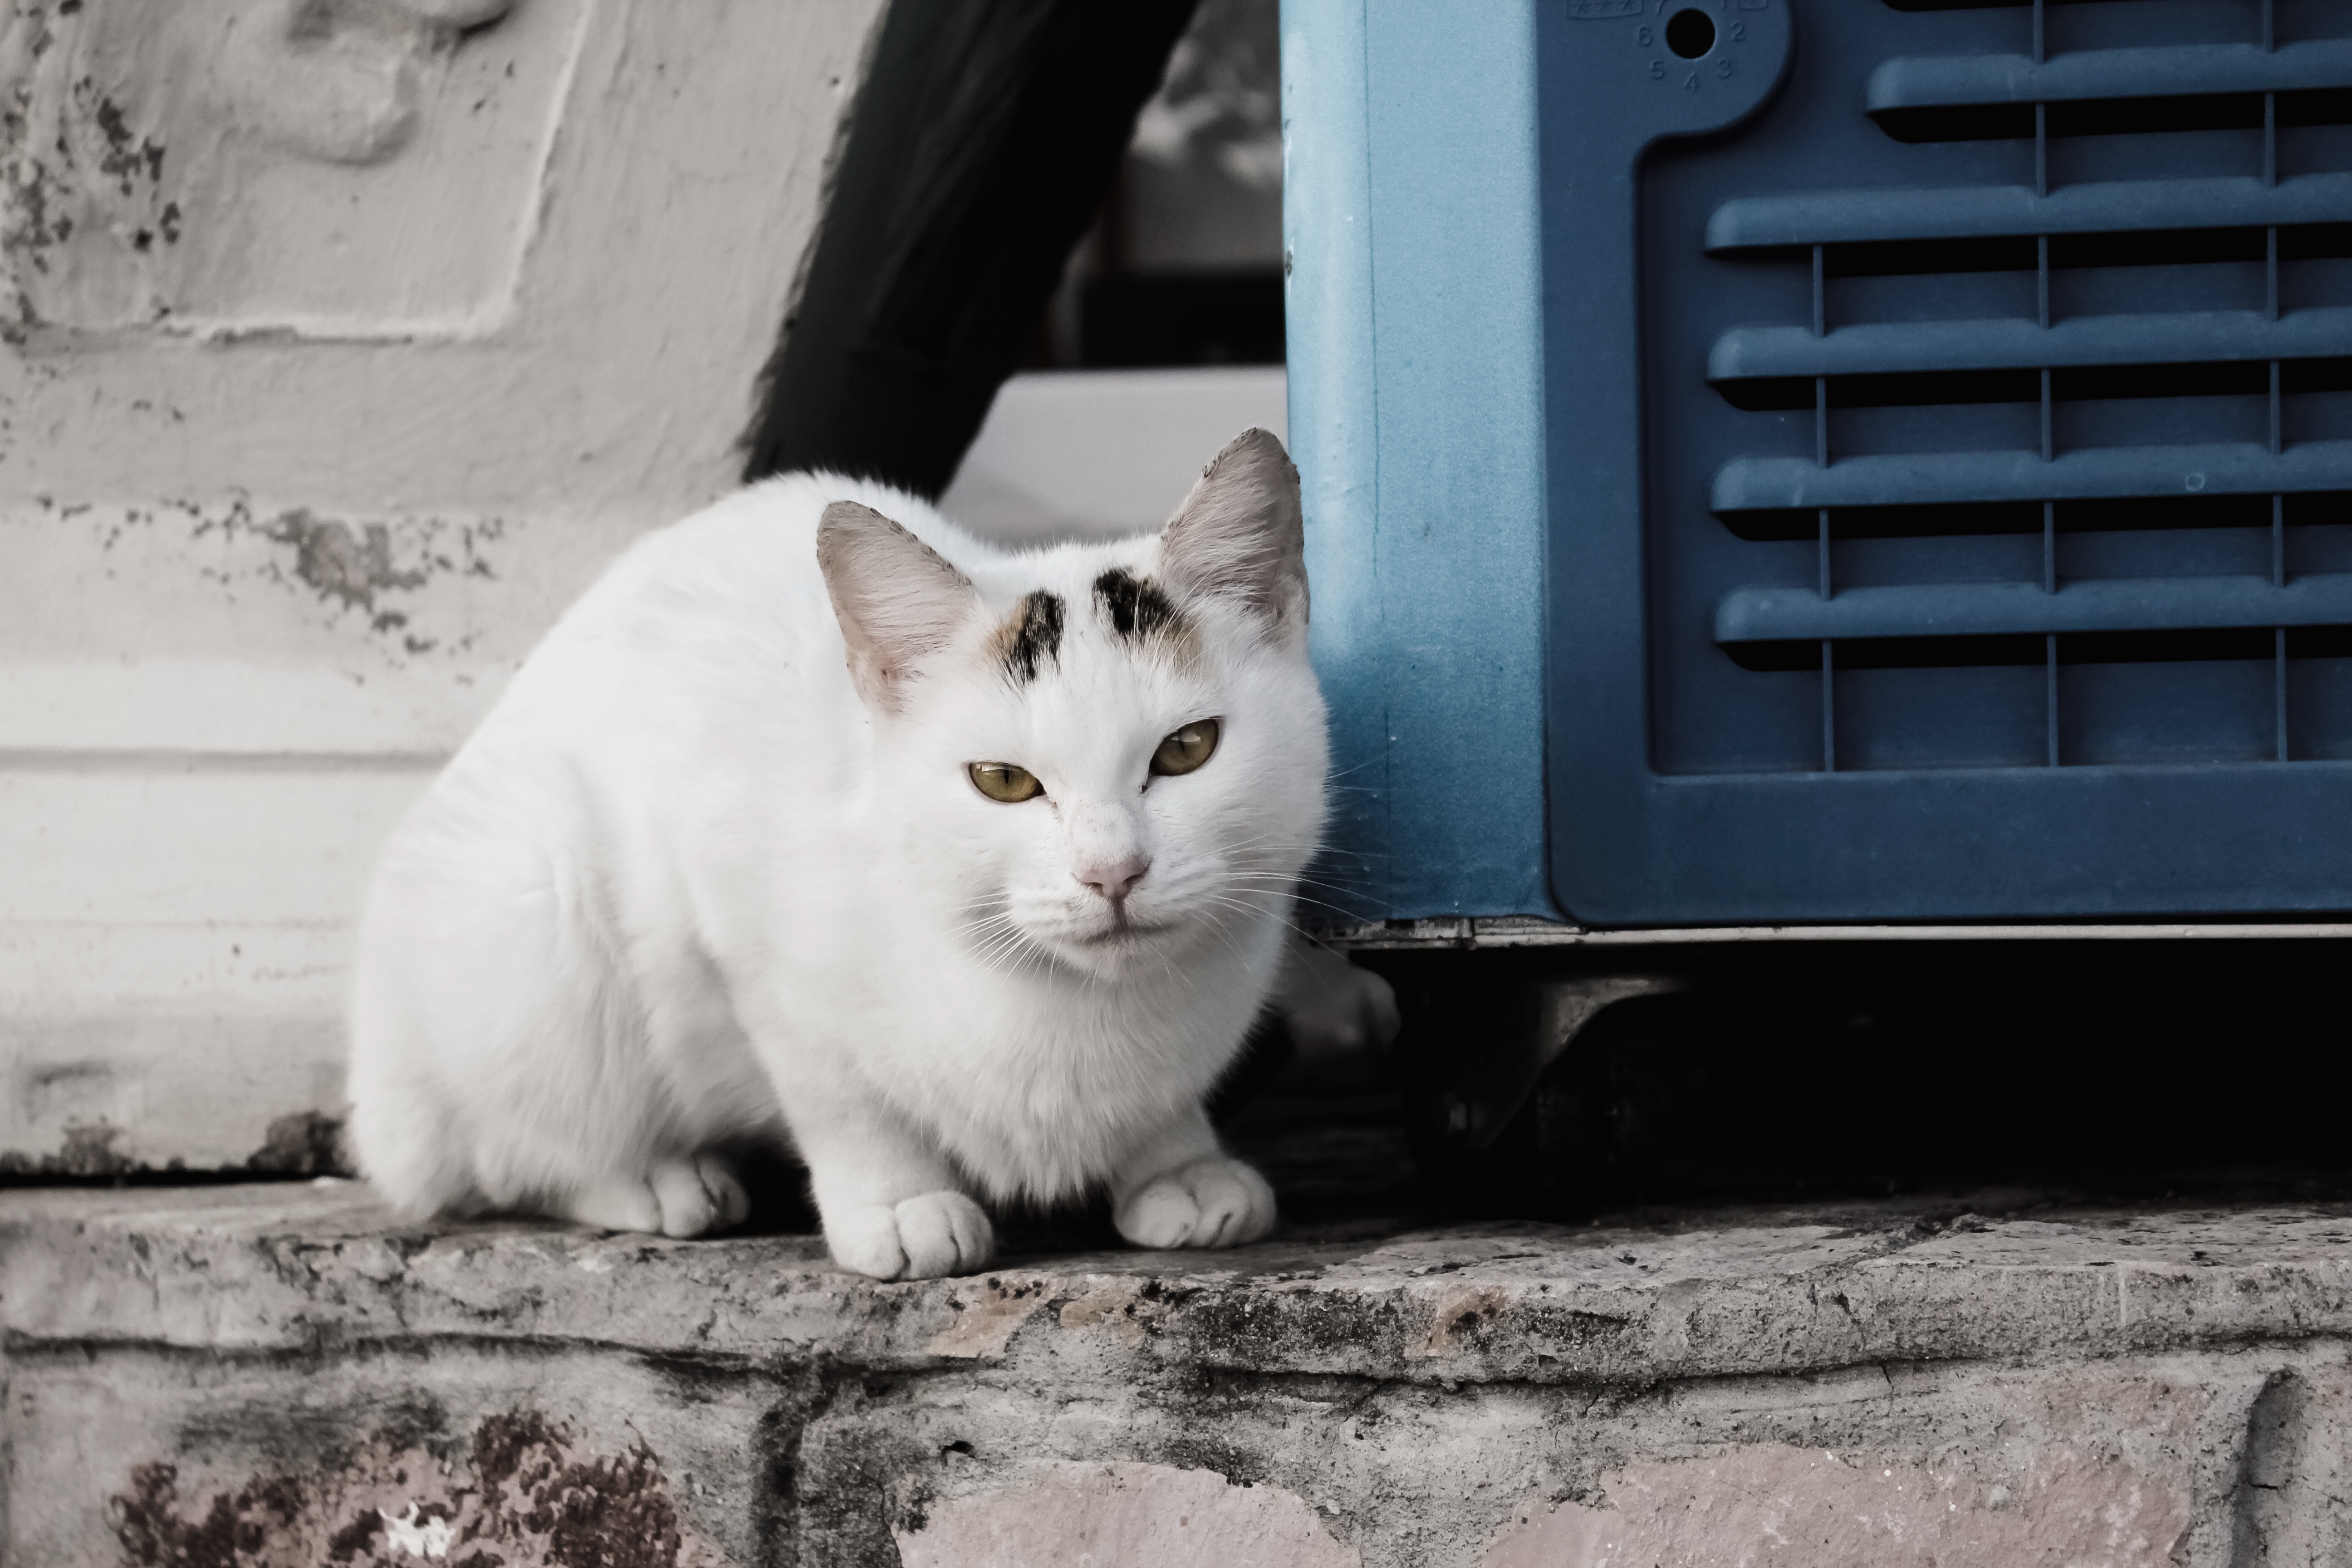
nature, black and white, white, sweet, window, animal, cute, pet, fur, portrait, young, kitten, cat, small, mammal, fauna, sit, eyes, whiskers, kitty, snout, furry, funny, soft, domestic, cuddly, adorable, curious, charming, small to medium sized cats, cat like mammal, domestic short haired cat, aegean cat